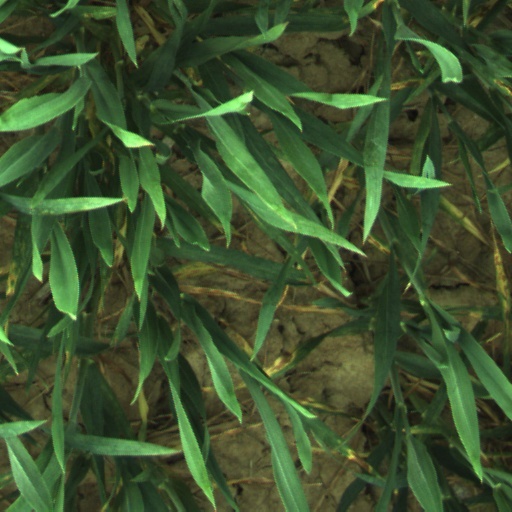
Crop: wheat